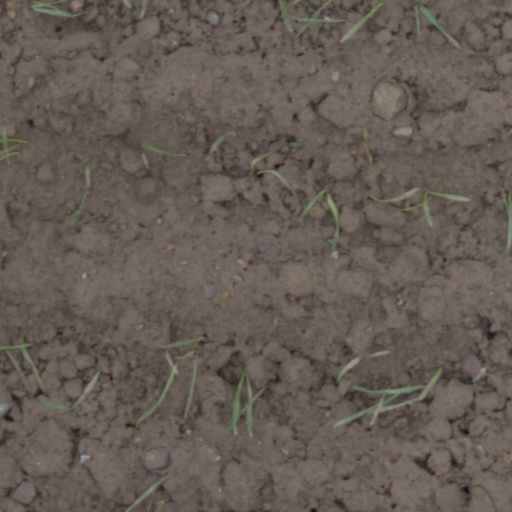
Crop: wheat